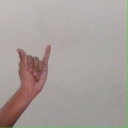
अक्षर: य